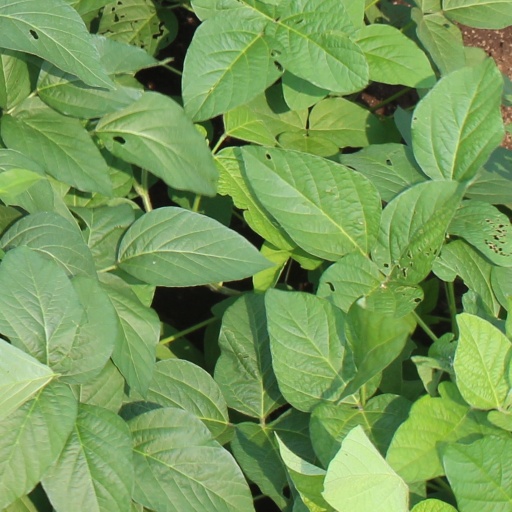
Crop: soybean